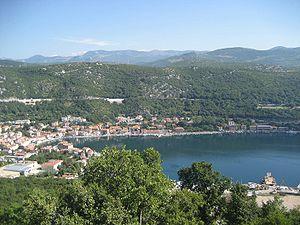
Bakarac est une localité de Croatie située dans la municipalité de Kraljevica, dans le comitat de Primorje-Gorski Kotar. En 2001, la localité comptait 307 habitants.